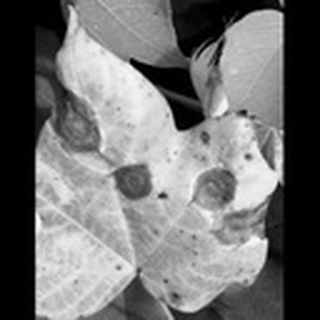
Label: cotton_target_spot